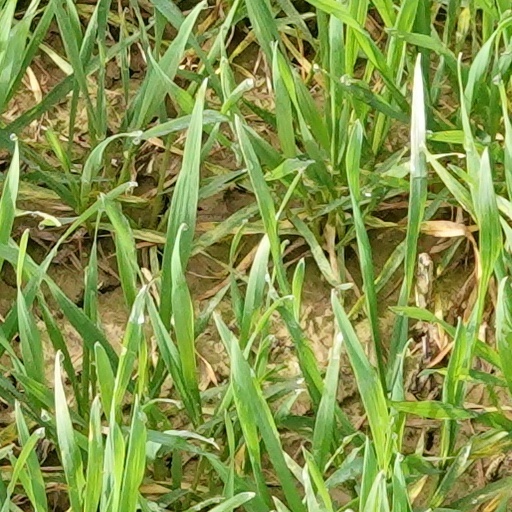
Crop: wheat